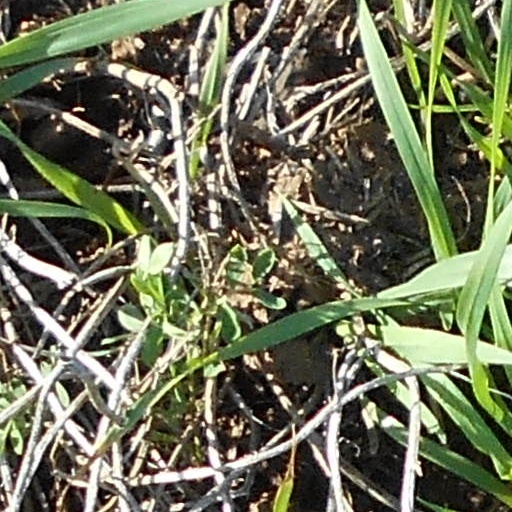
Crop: wheat